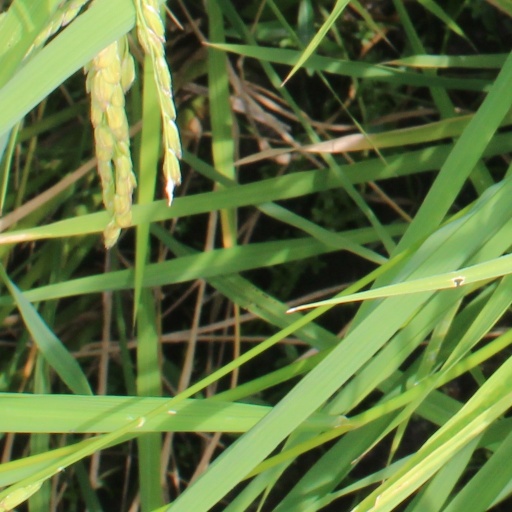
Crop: rice